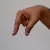
The image shows a hand gesture representing the letter 'Q' in Indian Sign Language.